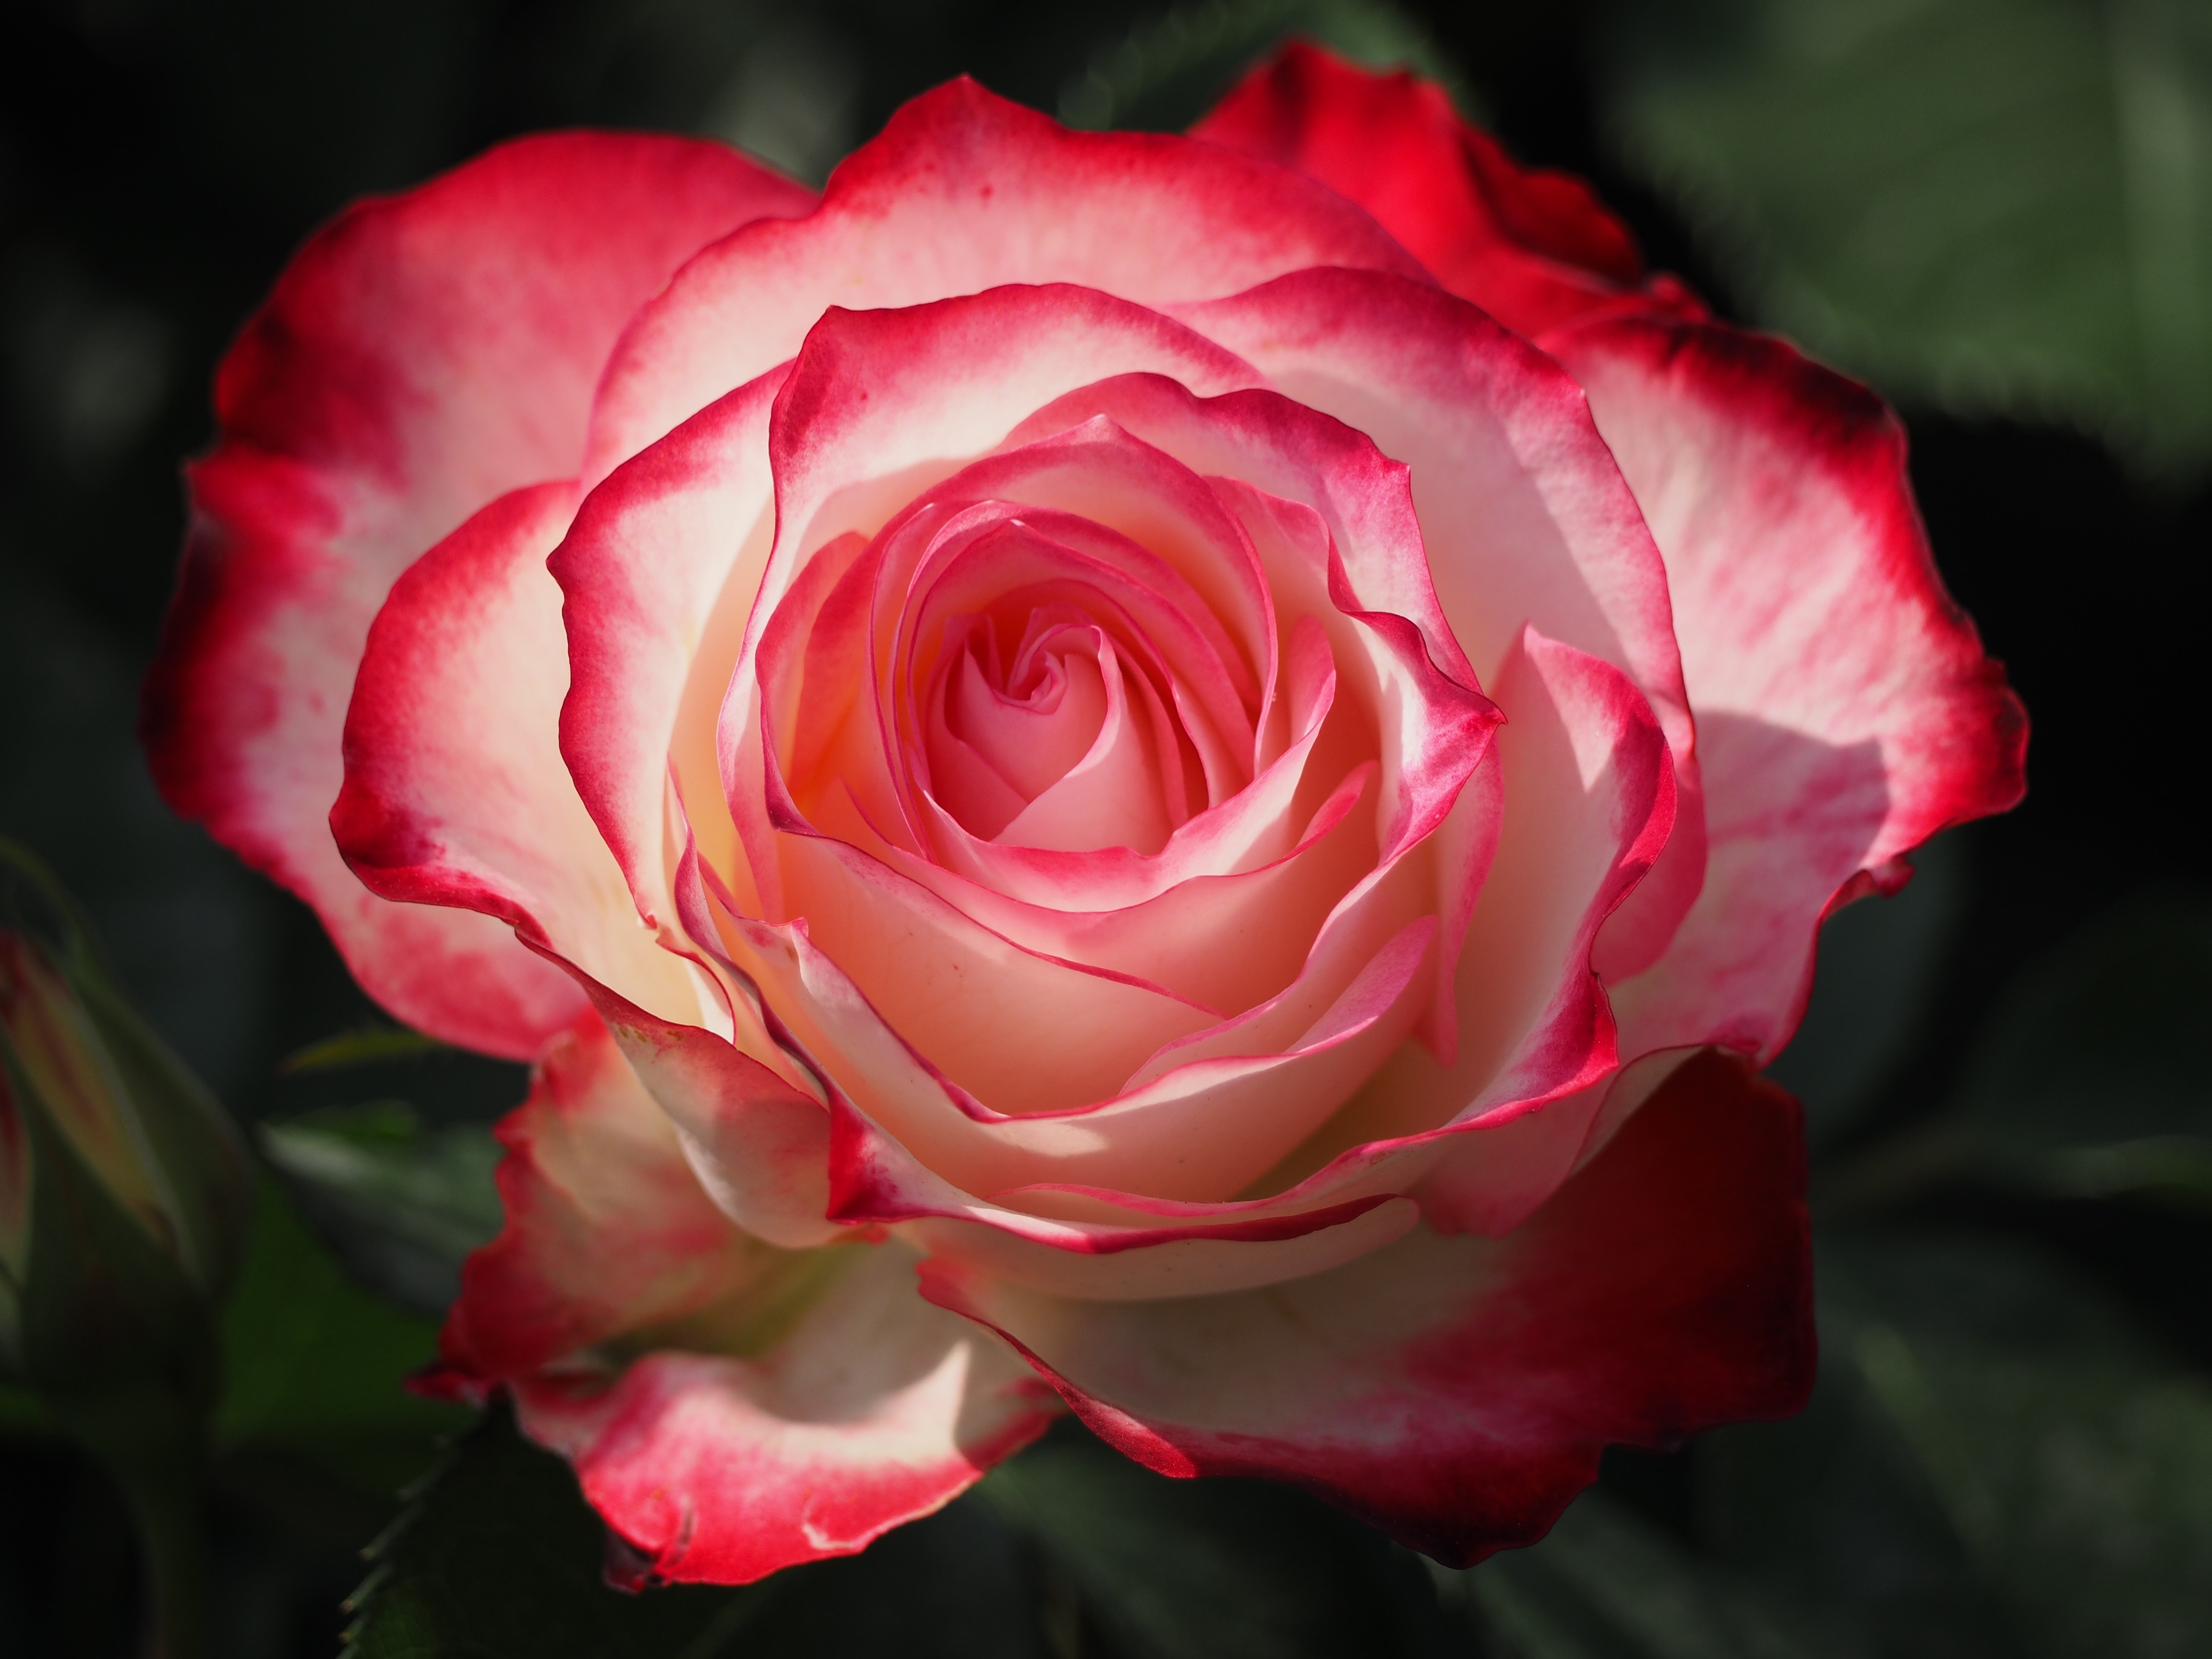
plant, flower, petal, rose, red, park, pink, floribunda, macro photography, red flowers, flowering plant, garden roses, rose family, land plant, rosa centifolia, rose order